Guangfu station

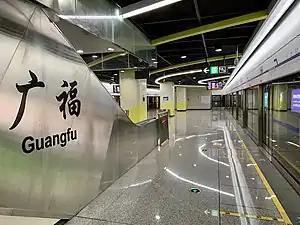

Guangfu is a station on Line 1 of the Chengdu Metro in China.